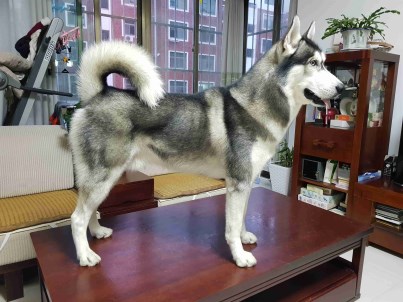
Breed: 1160-n000003-Siberian_husky